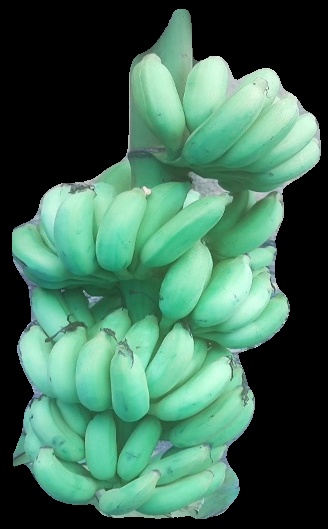
Variety: elakki-bale
Grade: grade2